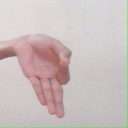
अक्षर: ज्ञ